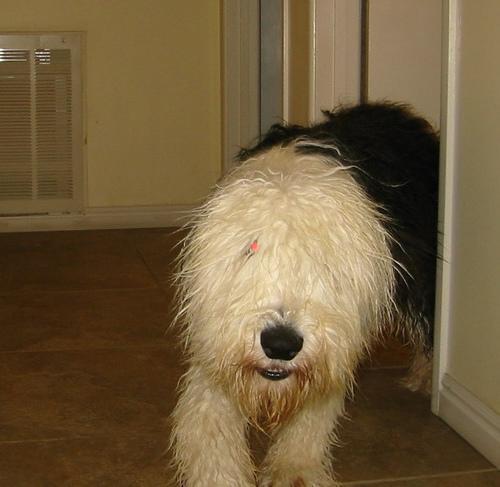
Old_English_sheepdog